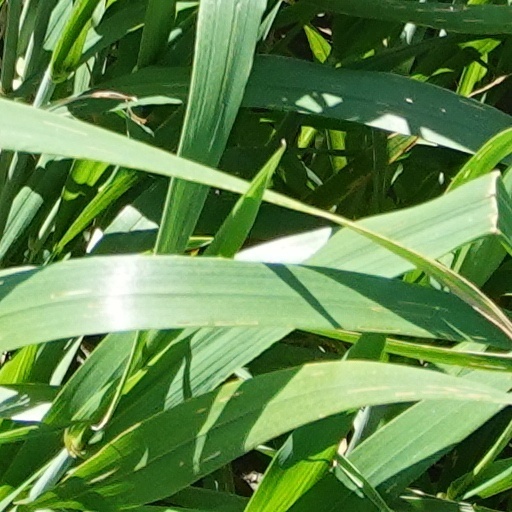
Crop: wheat